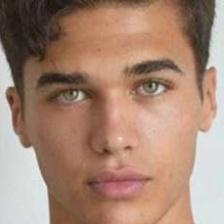
Label: faces